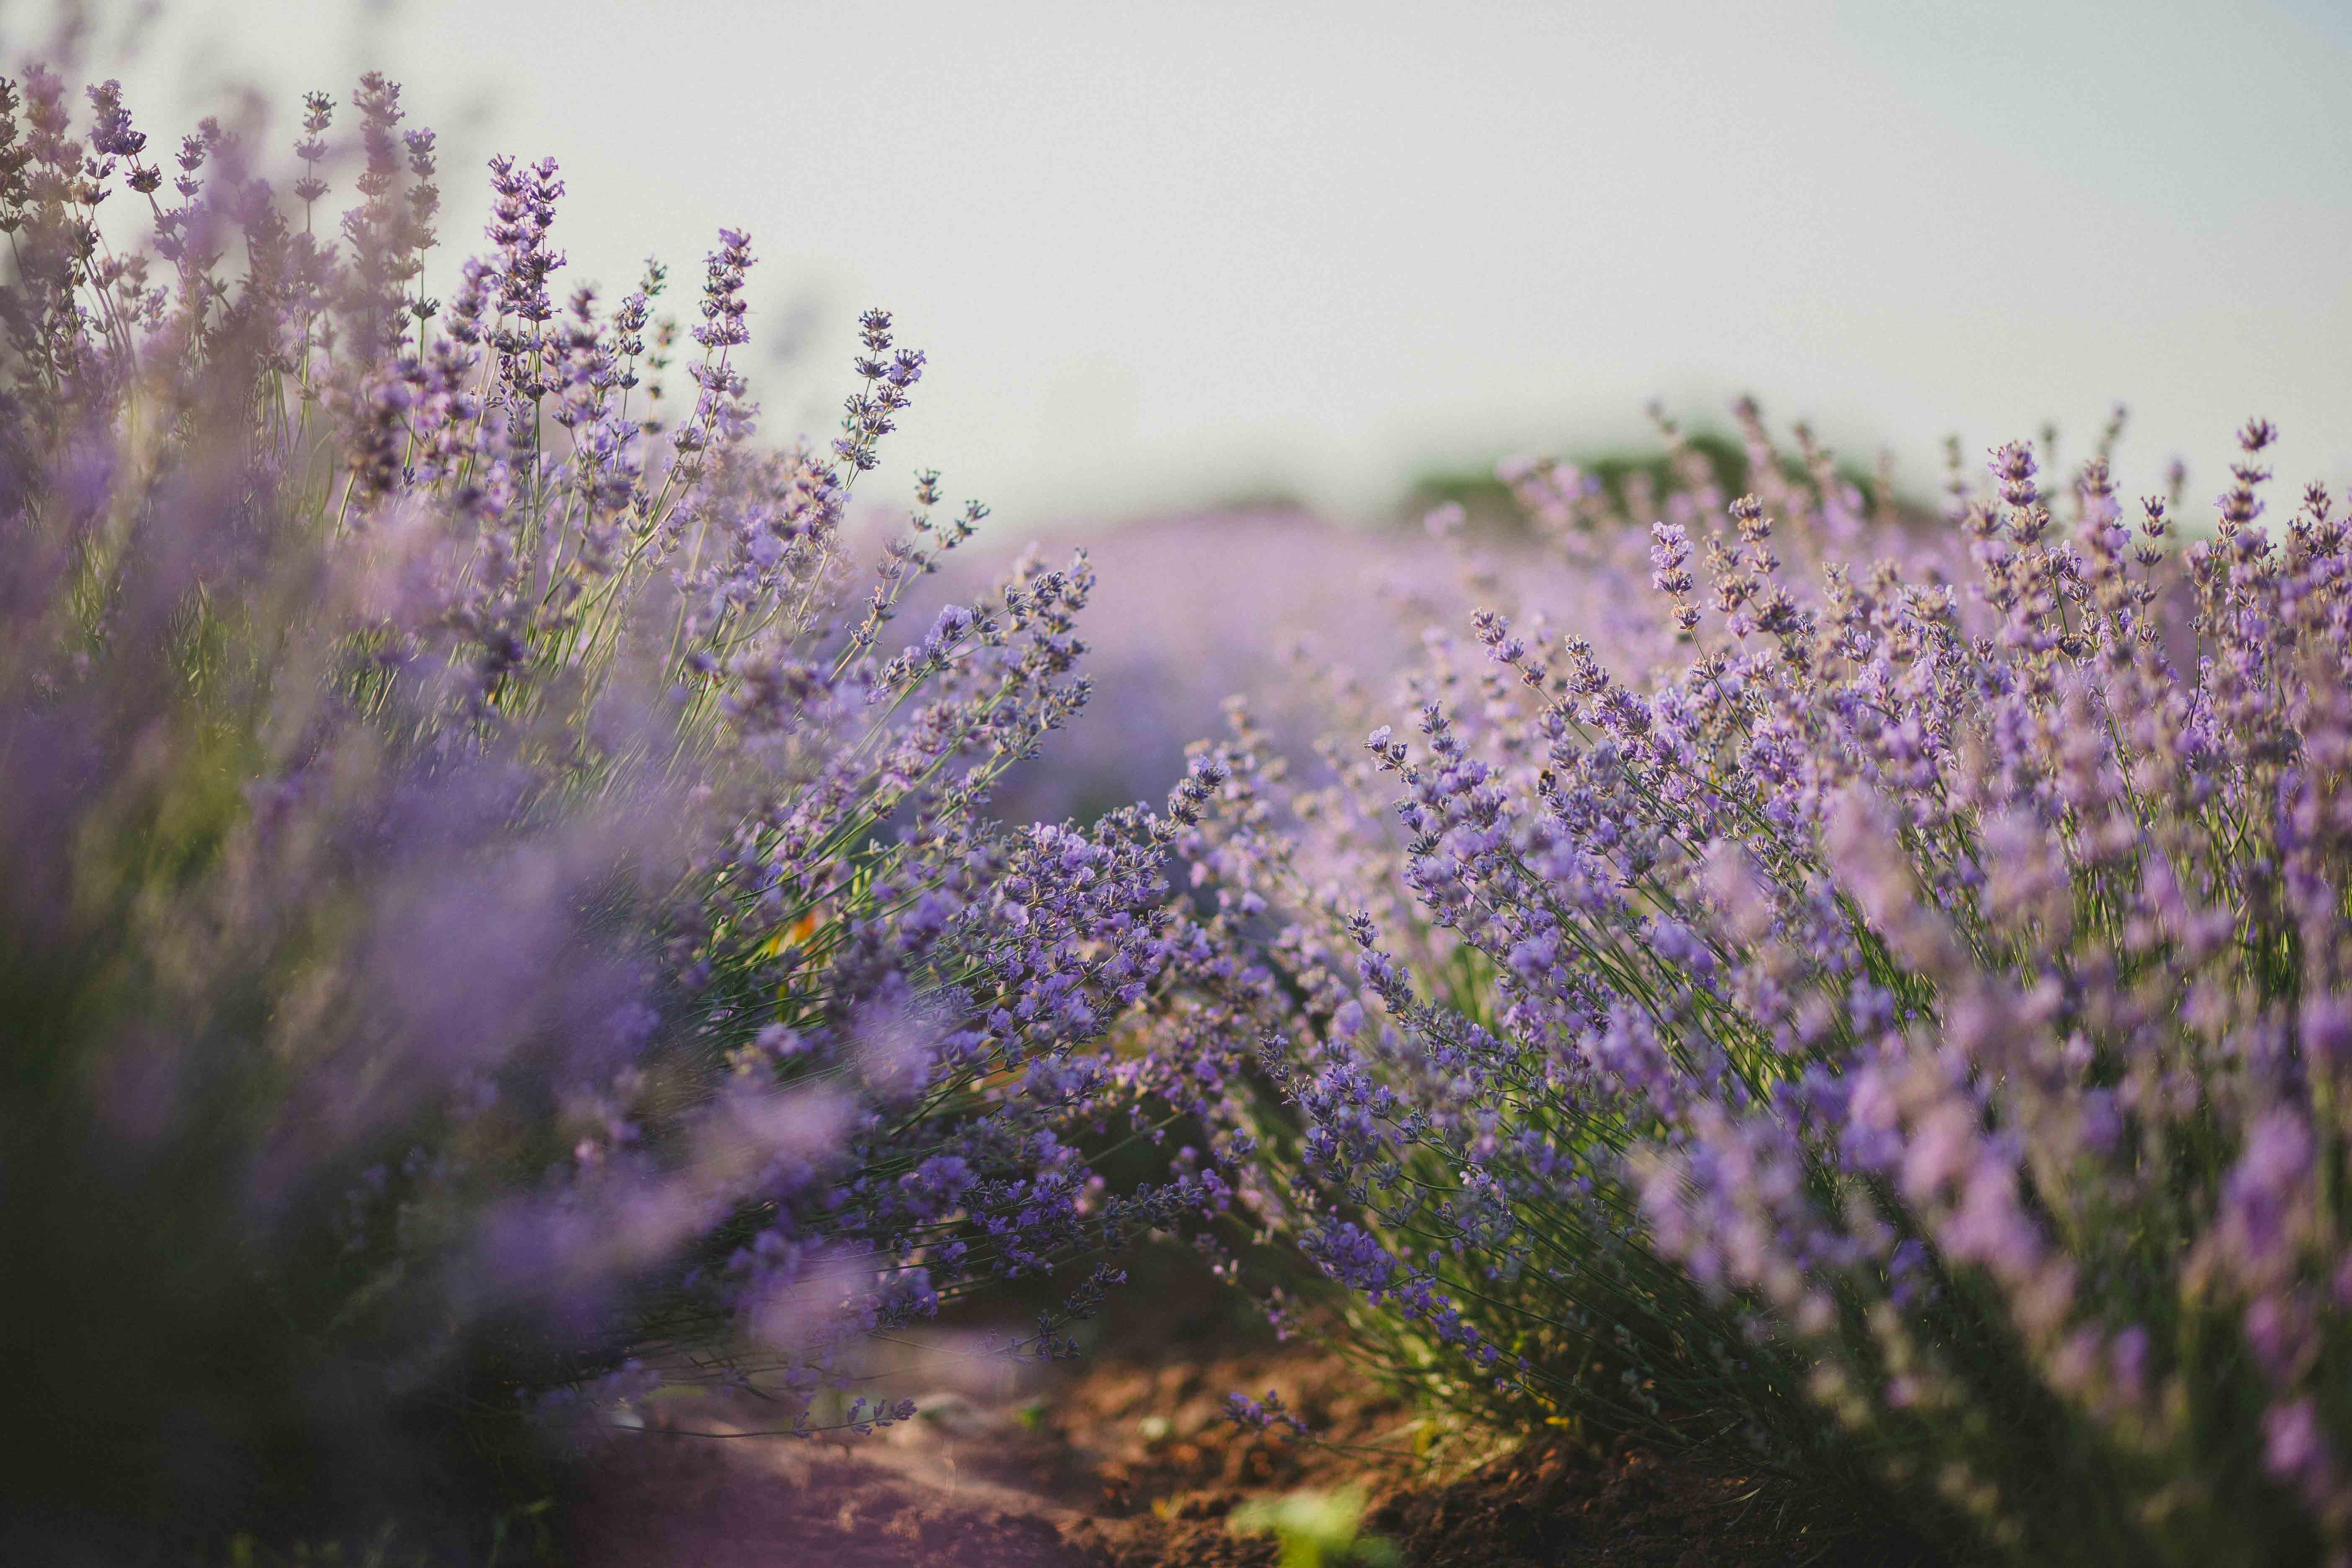
lavender, english lavender, flower, purple, violet, plant, spring, flowering plant, lavandula dentata, common sage, nepeta, wildflower, subshrub, lupin, french lavender, Clary, perennial plant